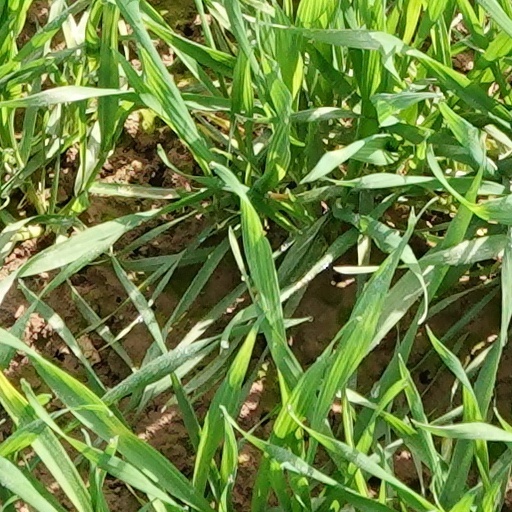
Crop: wheat